Ashford, Kent

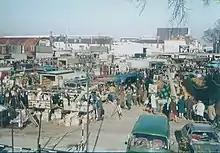
Ashford Market in 1975. A market had been based here since 1856.

By the 1780s, local farmers had begun to hold informal market days, and advertised the town's ideal location between London, Chatham and the Kent Coast. The market was held in the High Street until 1856, when local farmers and businessmen relocated to Elwick Road and formed a market company that is the oldest surviving registered company in England and Wales. There is still a regular street market in the town, but the market company relocated outside Ashford town centre after part of the 19th-century site was demolished to make way for the Channel Tunnel Rail Link. It is still used by around 5,000 farmers.